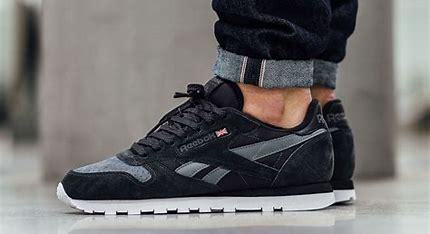
Brand: Reebok
Model: Cl Lthr